Santa Barbara County Courthouse

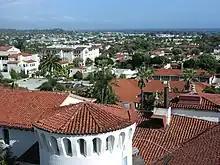

Santa Barbara County was one of the 27 original counties of California and was formed in 1850 when California became the 31st state. The County in 1855 purchased the original Courthouse site on which stood a mercantile store called Kays Adobe. Kays Adobe served the County as a courthouse and administrative building until it was replaced around the perimeter of the same block in 1872 with a Greek Revival style building. The County continued to grow, and in 1900 County officials began consideration of a new courthouse. During this period, Spanish Colonial Revival architecture was gaining popularity in California, and in 1919, the County held an architectural competition to replace the Greek Revival courthouse. Santa Barbara was struck by an earthquake in 1925 that caused loss of life and property damage. The 1872 Greek Revival courthouse and attendant buildings were damaged. In 1926, the County commenced construction of the new Courthouse on the location of the 1872 courthouse. The new Courthouse (including approximately 148,000 square feet of work space) was completed in March 1929 and dedicated on August 14, 1929. The Courthouse included two courtrooms, the County Board of Supervisors Assembly Room, jury assembly rooms, offices for the County Auditor, the Office of the County Treasury/Tax Collector, the Superintendent of Schools, a Sheriff's Department Office, the County jail, the County Hall of Records and other administrative offices.